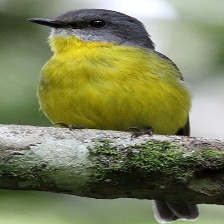
Species: EASTERN YELLOW ROBIN
Scientific name: EOPSALTRIA AUSTRALIS
ImageNet parent category: robin